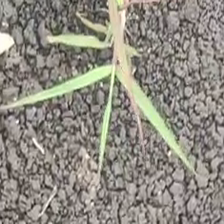
Weed species: Digitaria_SP_(Digitaria Sanguinalis )